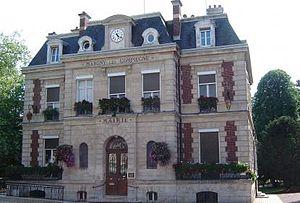
Margny-lès-Compiègne est une commune française située dans le département de l'Oise en région Hauts-de-France, elle fait partie de l'agglomération de Compiègne.